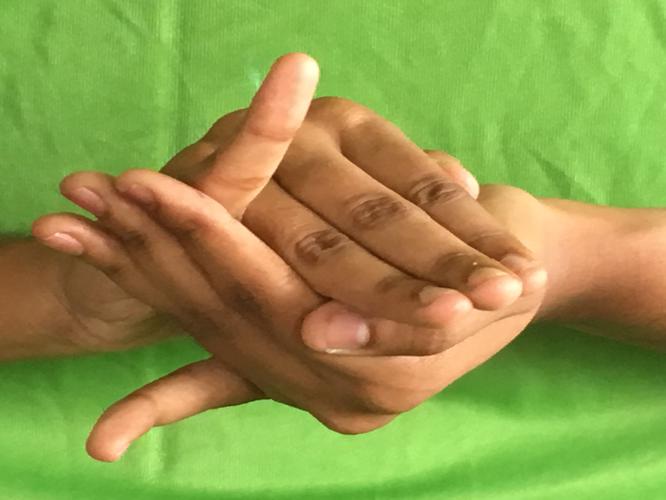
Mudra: Kurma
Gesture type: double_hand